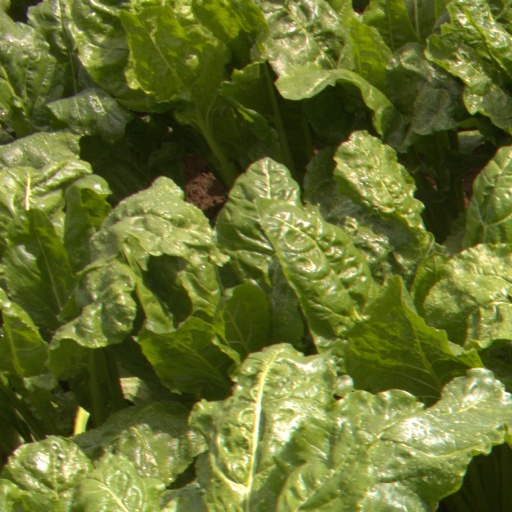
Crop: sugar beet